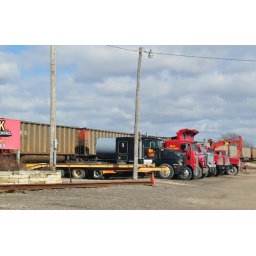
Train in Eastern Iowa, highway 1 Mount Vernon trucks and train